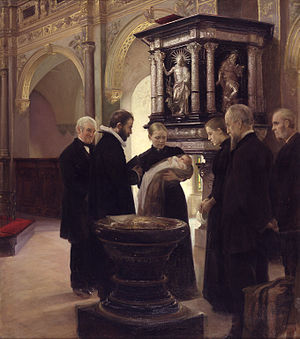
Knud Larsen (maler)
En barnedåb fra 1893.